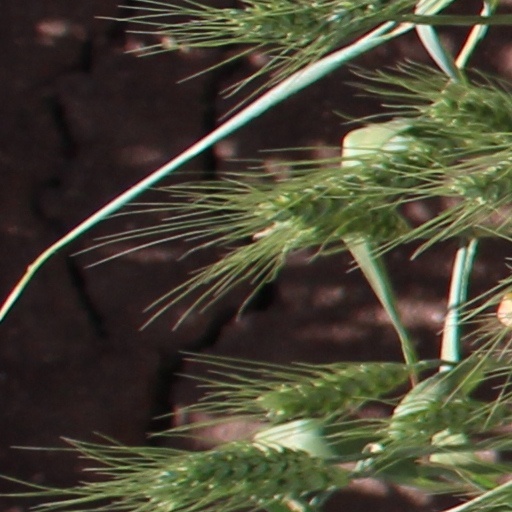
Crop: wheat